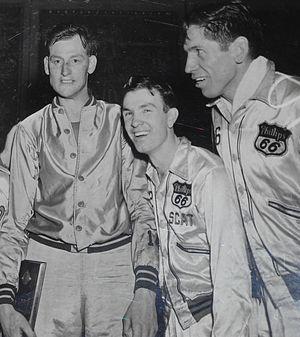
Gordon Carpenter, né le 24 septembre 1919 à Saddle, dans l'Arkansas, décédé le 8 mars 1988 à Lakewood, dans le Colorado, est un joueur et entraîneur américain de basket-ball. Il évolue au poste d'ailier fort.